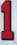
Number: 1